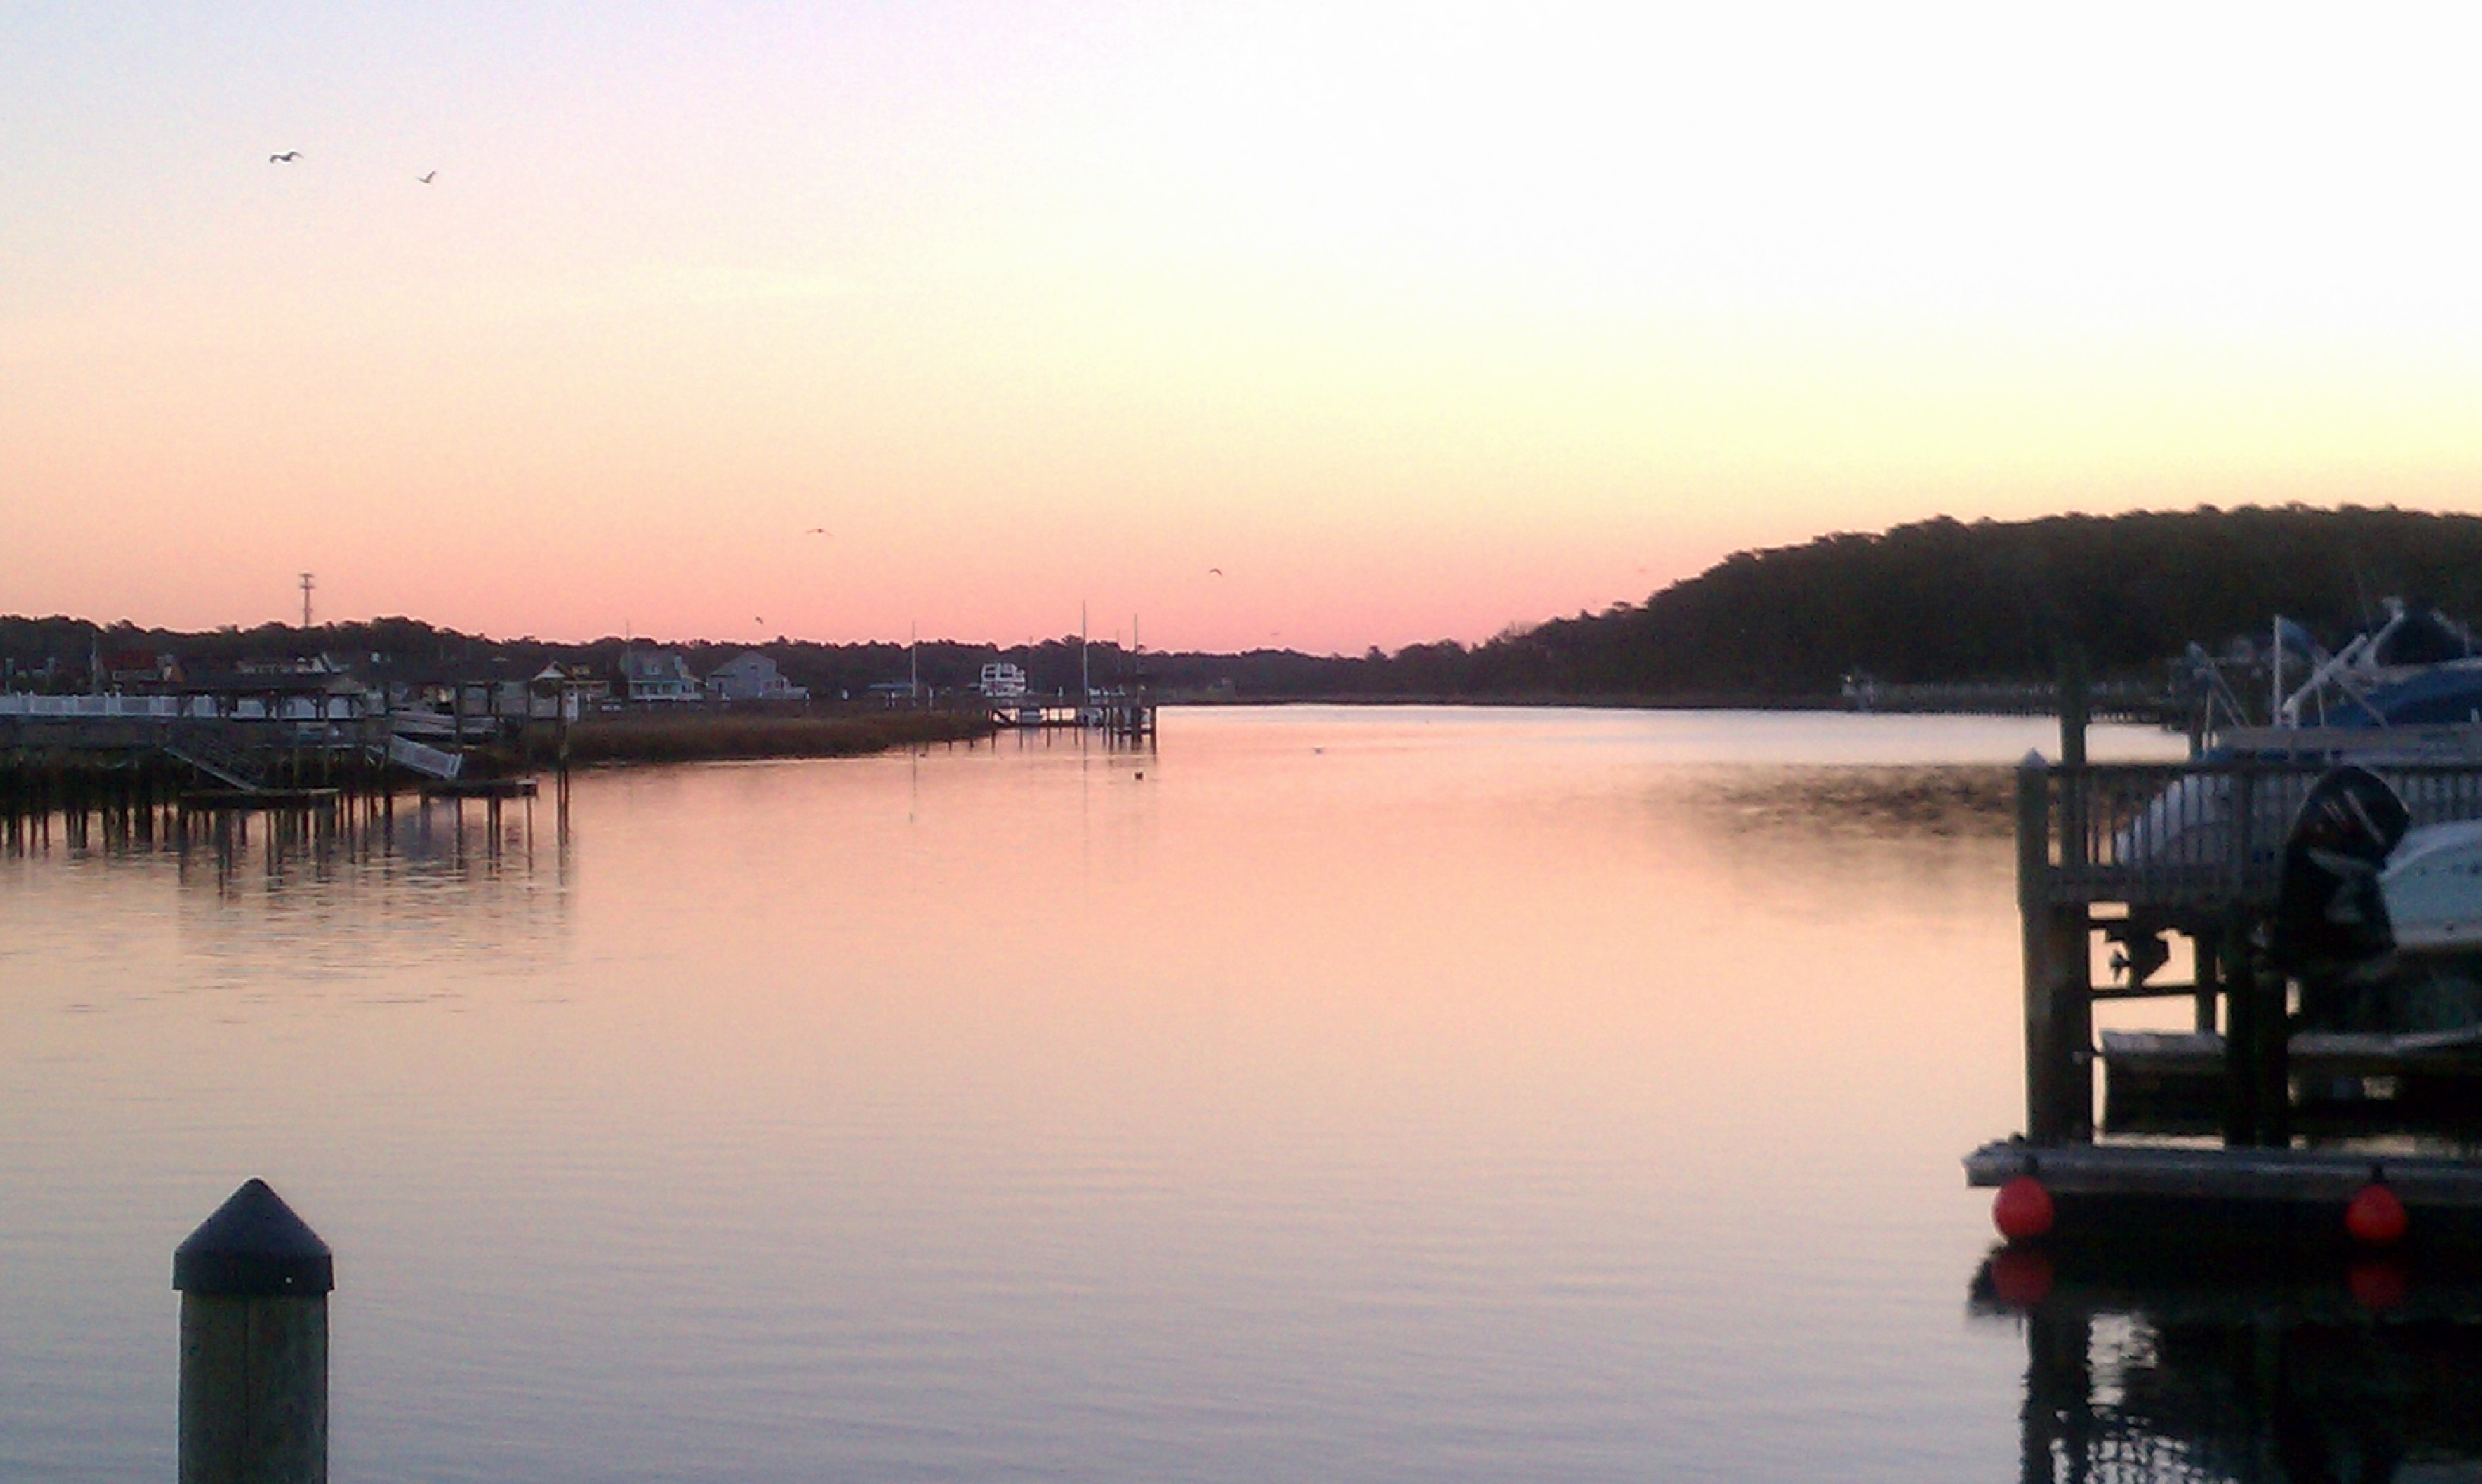
beach, sea, water, horizon, dock, sky, sunrise, sunset, morning, lake, dawn, river, dusk, evening, orange, inlet, reflection, calm, glow, marina, reservoir, waterway, body of water, bank, channel, loch, myrtle beach, north myrtle beach, pierre rattini